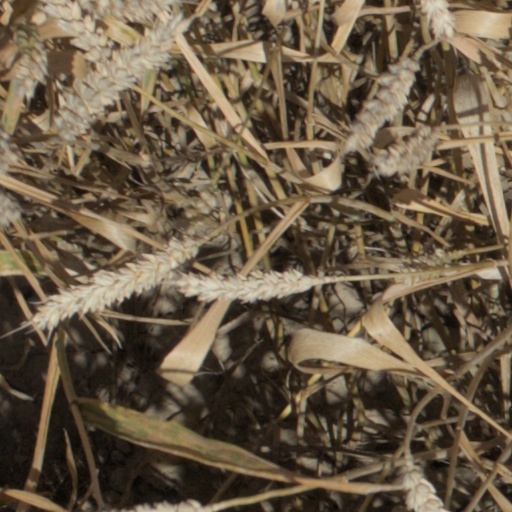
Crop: wheat